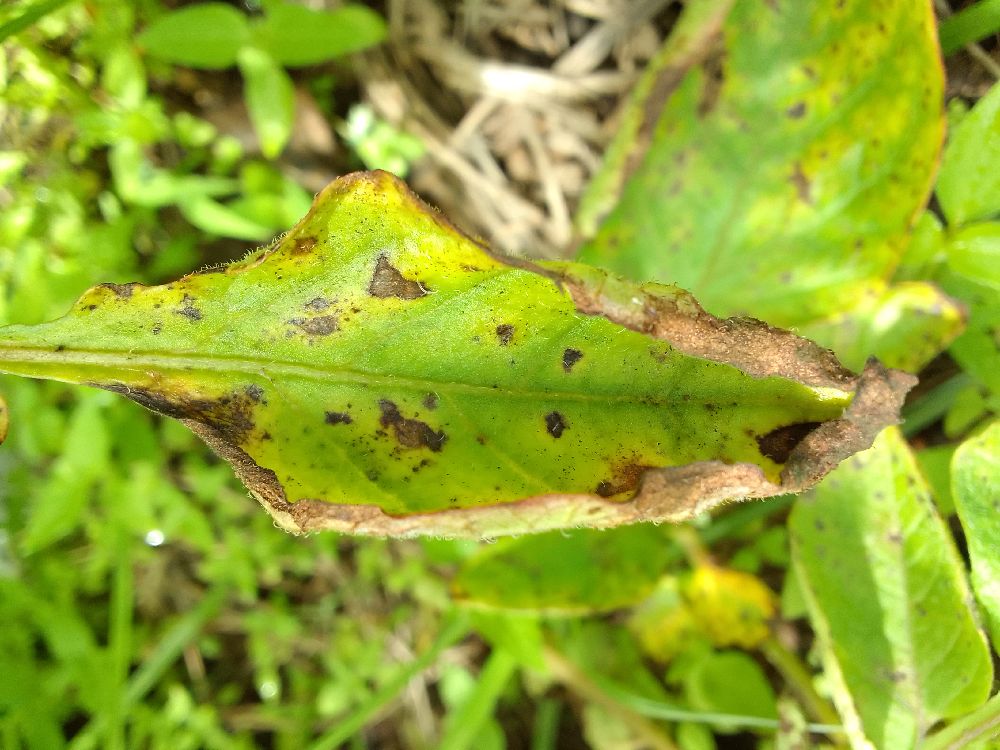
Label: Early blight